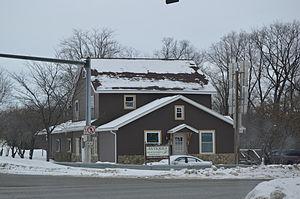
LeBoeuf Township est un township situé au sud du comté d'Érié, en Pennsylvanie, aux États-Unis. En 2010, il comptait une population de 1 698 habitants.